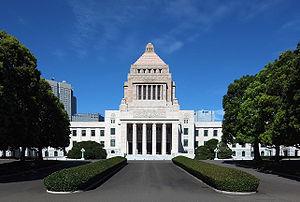
Le district de Nagata est un quartier administratif de l'arrondissement spécial de Chiyoda à Tōkyō. Connu pour accueillir le Bâtiment de la Diète ainsi que le Kantei, la résidence officielle du Premier ministre, le terme de Nagata est ainsi souvent utilisé, par métonymie, pour désigner les services du chef du gouvernement, le Cabinet ou encore le Parlement, et donc le pouvoir politique, par opposition à Kasumigaseki qui désigne quant-à-lui l'administration et les ministères, et par extension la bureaucratie. L'association des journalistes chargés de suivre tout particulièrement les déclarations du gouvernement, et qui dispose de bureaux au Kantei, est d'ailleurs communément appelé le « Club Nagata ». S'y trouvent également les sièges des principaux partis politiques japonais.
Le bâtiment de la Diète nationale est l'endroit où se réunissent les deux chambres de la Diète du Japon, le parlement japonais. Il se trouve au 1-7-1, Nagata, arrondissement de Chiyoda, à Tokyo.
L'architecture japonaise se caractérise traditionnellement par des structures en bois, légèrement surélevées, avec des toits de tuiles ou de chaume. Des portes coulissantes sont fréquemment utilisées comme cloisons, permettant de modifier la configuration d'un espace.
Le Japon, en forme longue l'État du Japon, en japonais Nihon ou Nippon et Nihon-koku ou Nippon-koku respectivement, est un pays insulaire de l'Asie de l'Est, situé entre l'océan Pacifique et la mer du Japon, à l'est de la Chine, de la Corée du Sud et de la Russie, et au nord de Taïwan. Étymologiquement, les kanjis qui composent le nom du Japon signifient « pays d'origine du Soleil » ; c'est ainsi que le Japon est désigné comme le « pays du soleil levant ».